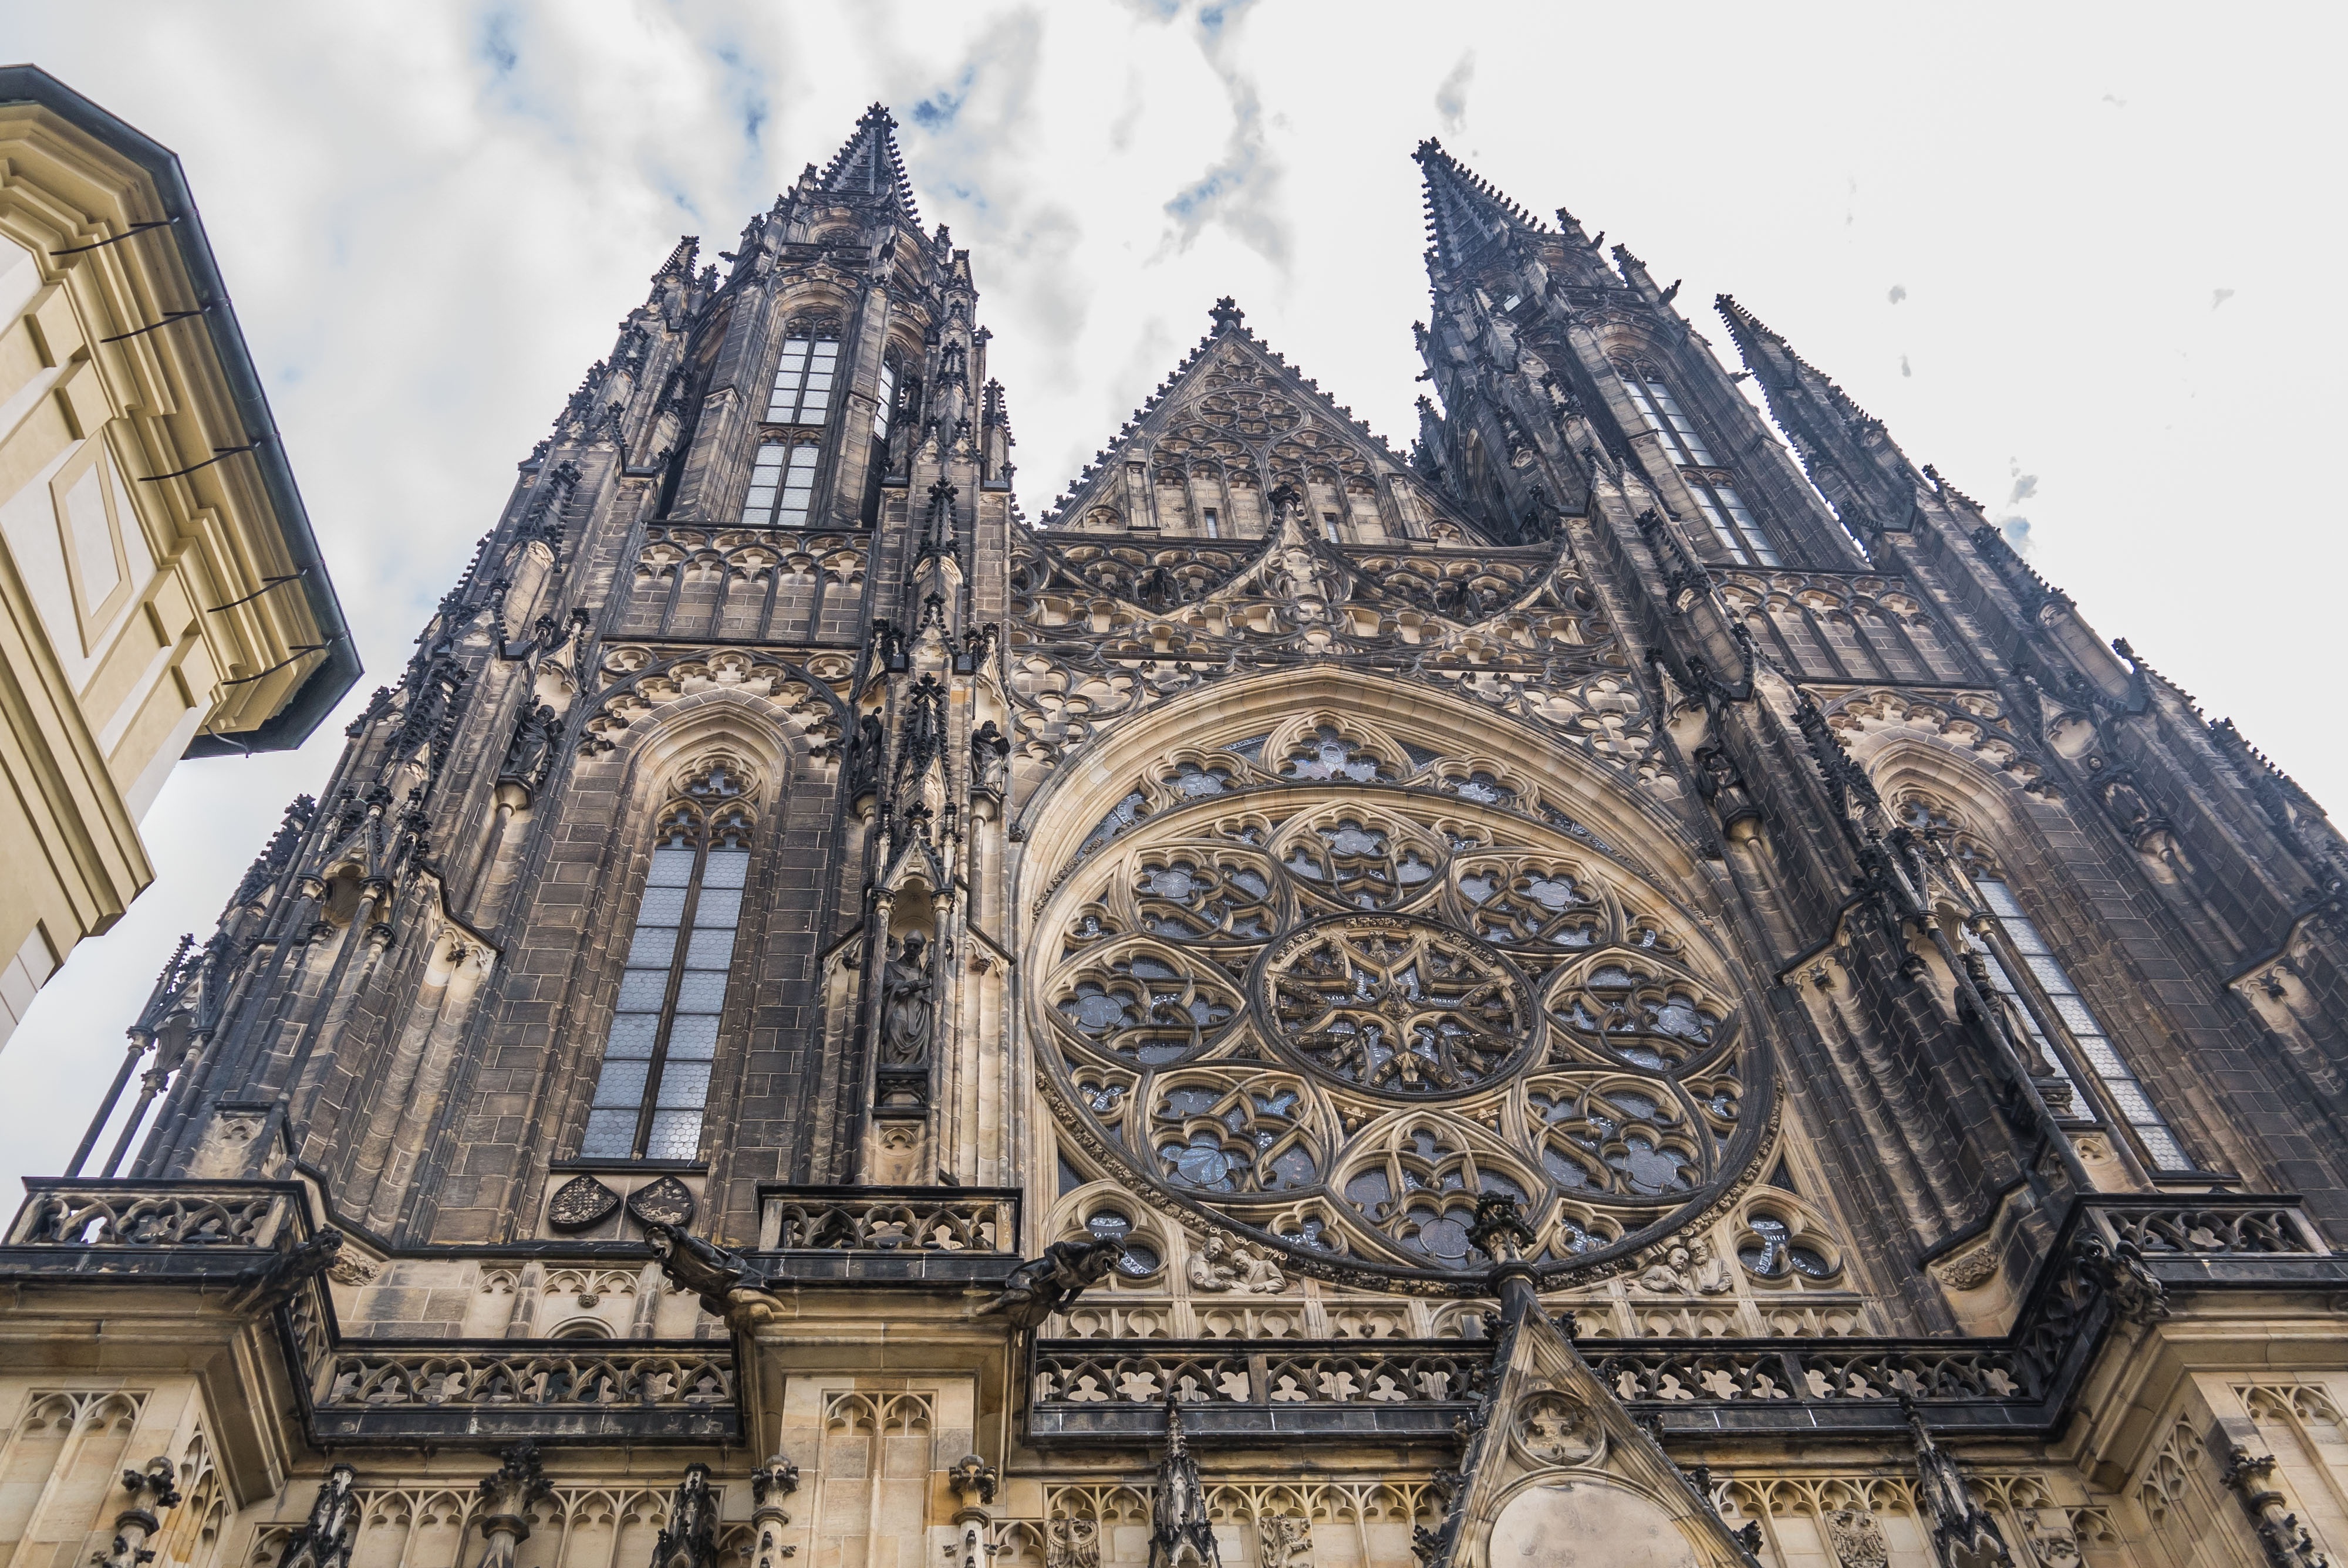
architecture, building, landmark, facade, church, cathedral, prague, place of worship, spire, basilica, dome, victory, gothic architecture, historic site